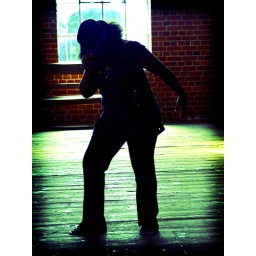
My girls were playing around in the train station, so we decided to take a few fun photos.